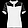
Label: T - shirt / top